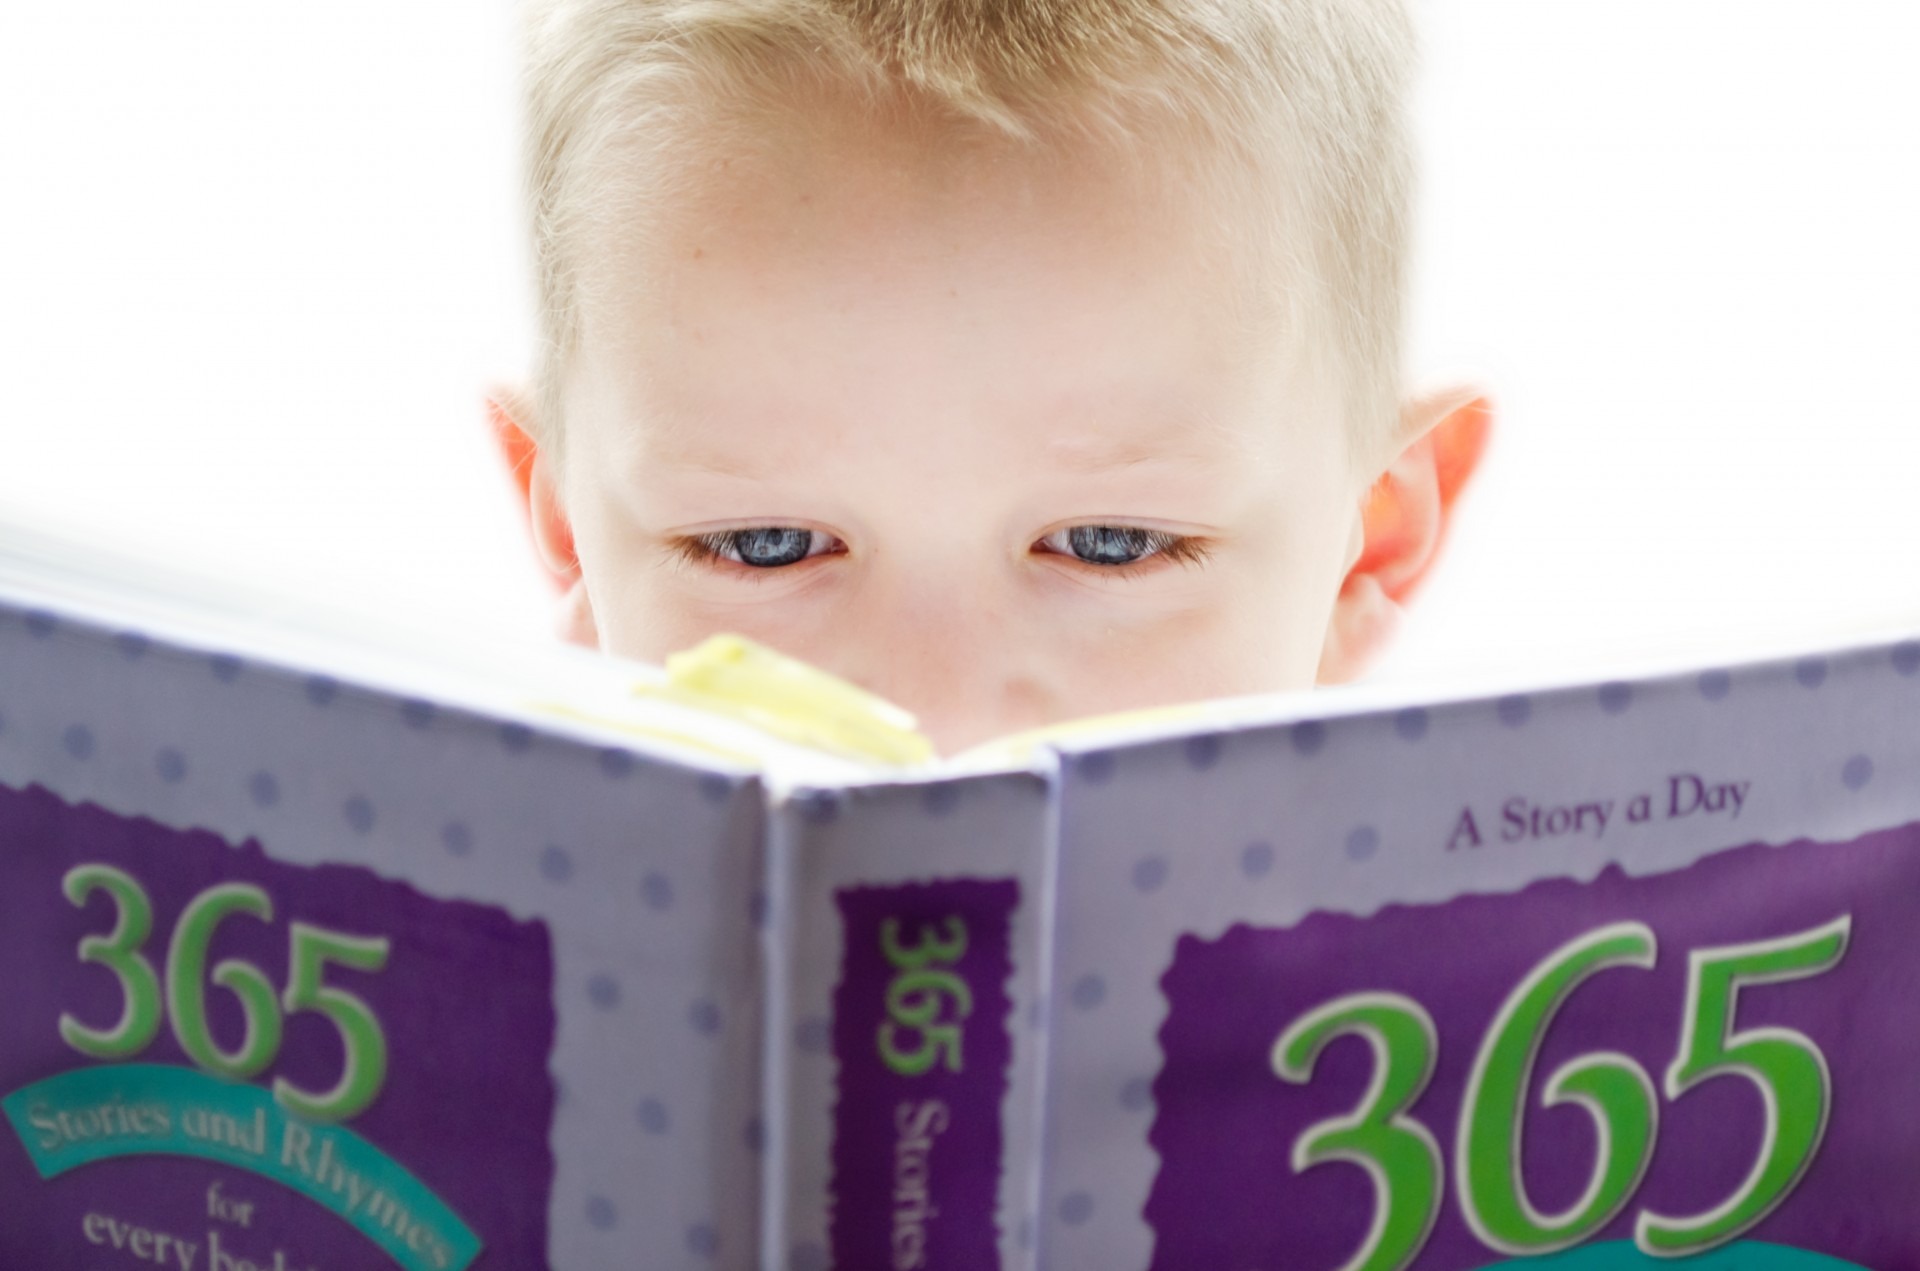
book, person, people, play, boy, kid, cute, reading, looking, child, product, pages, focus, library, infant, toddler, skin, down, school, soft, studying, learning, story, resting, opened, frank, development, emotion, human action